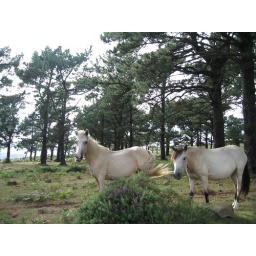
More of the white horses by the side of the road.